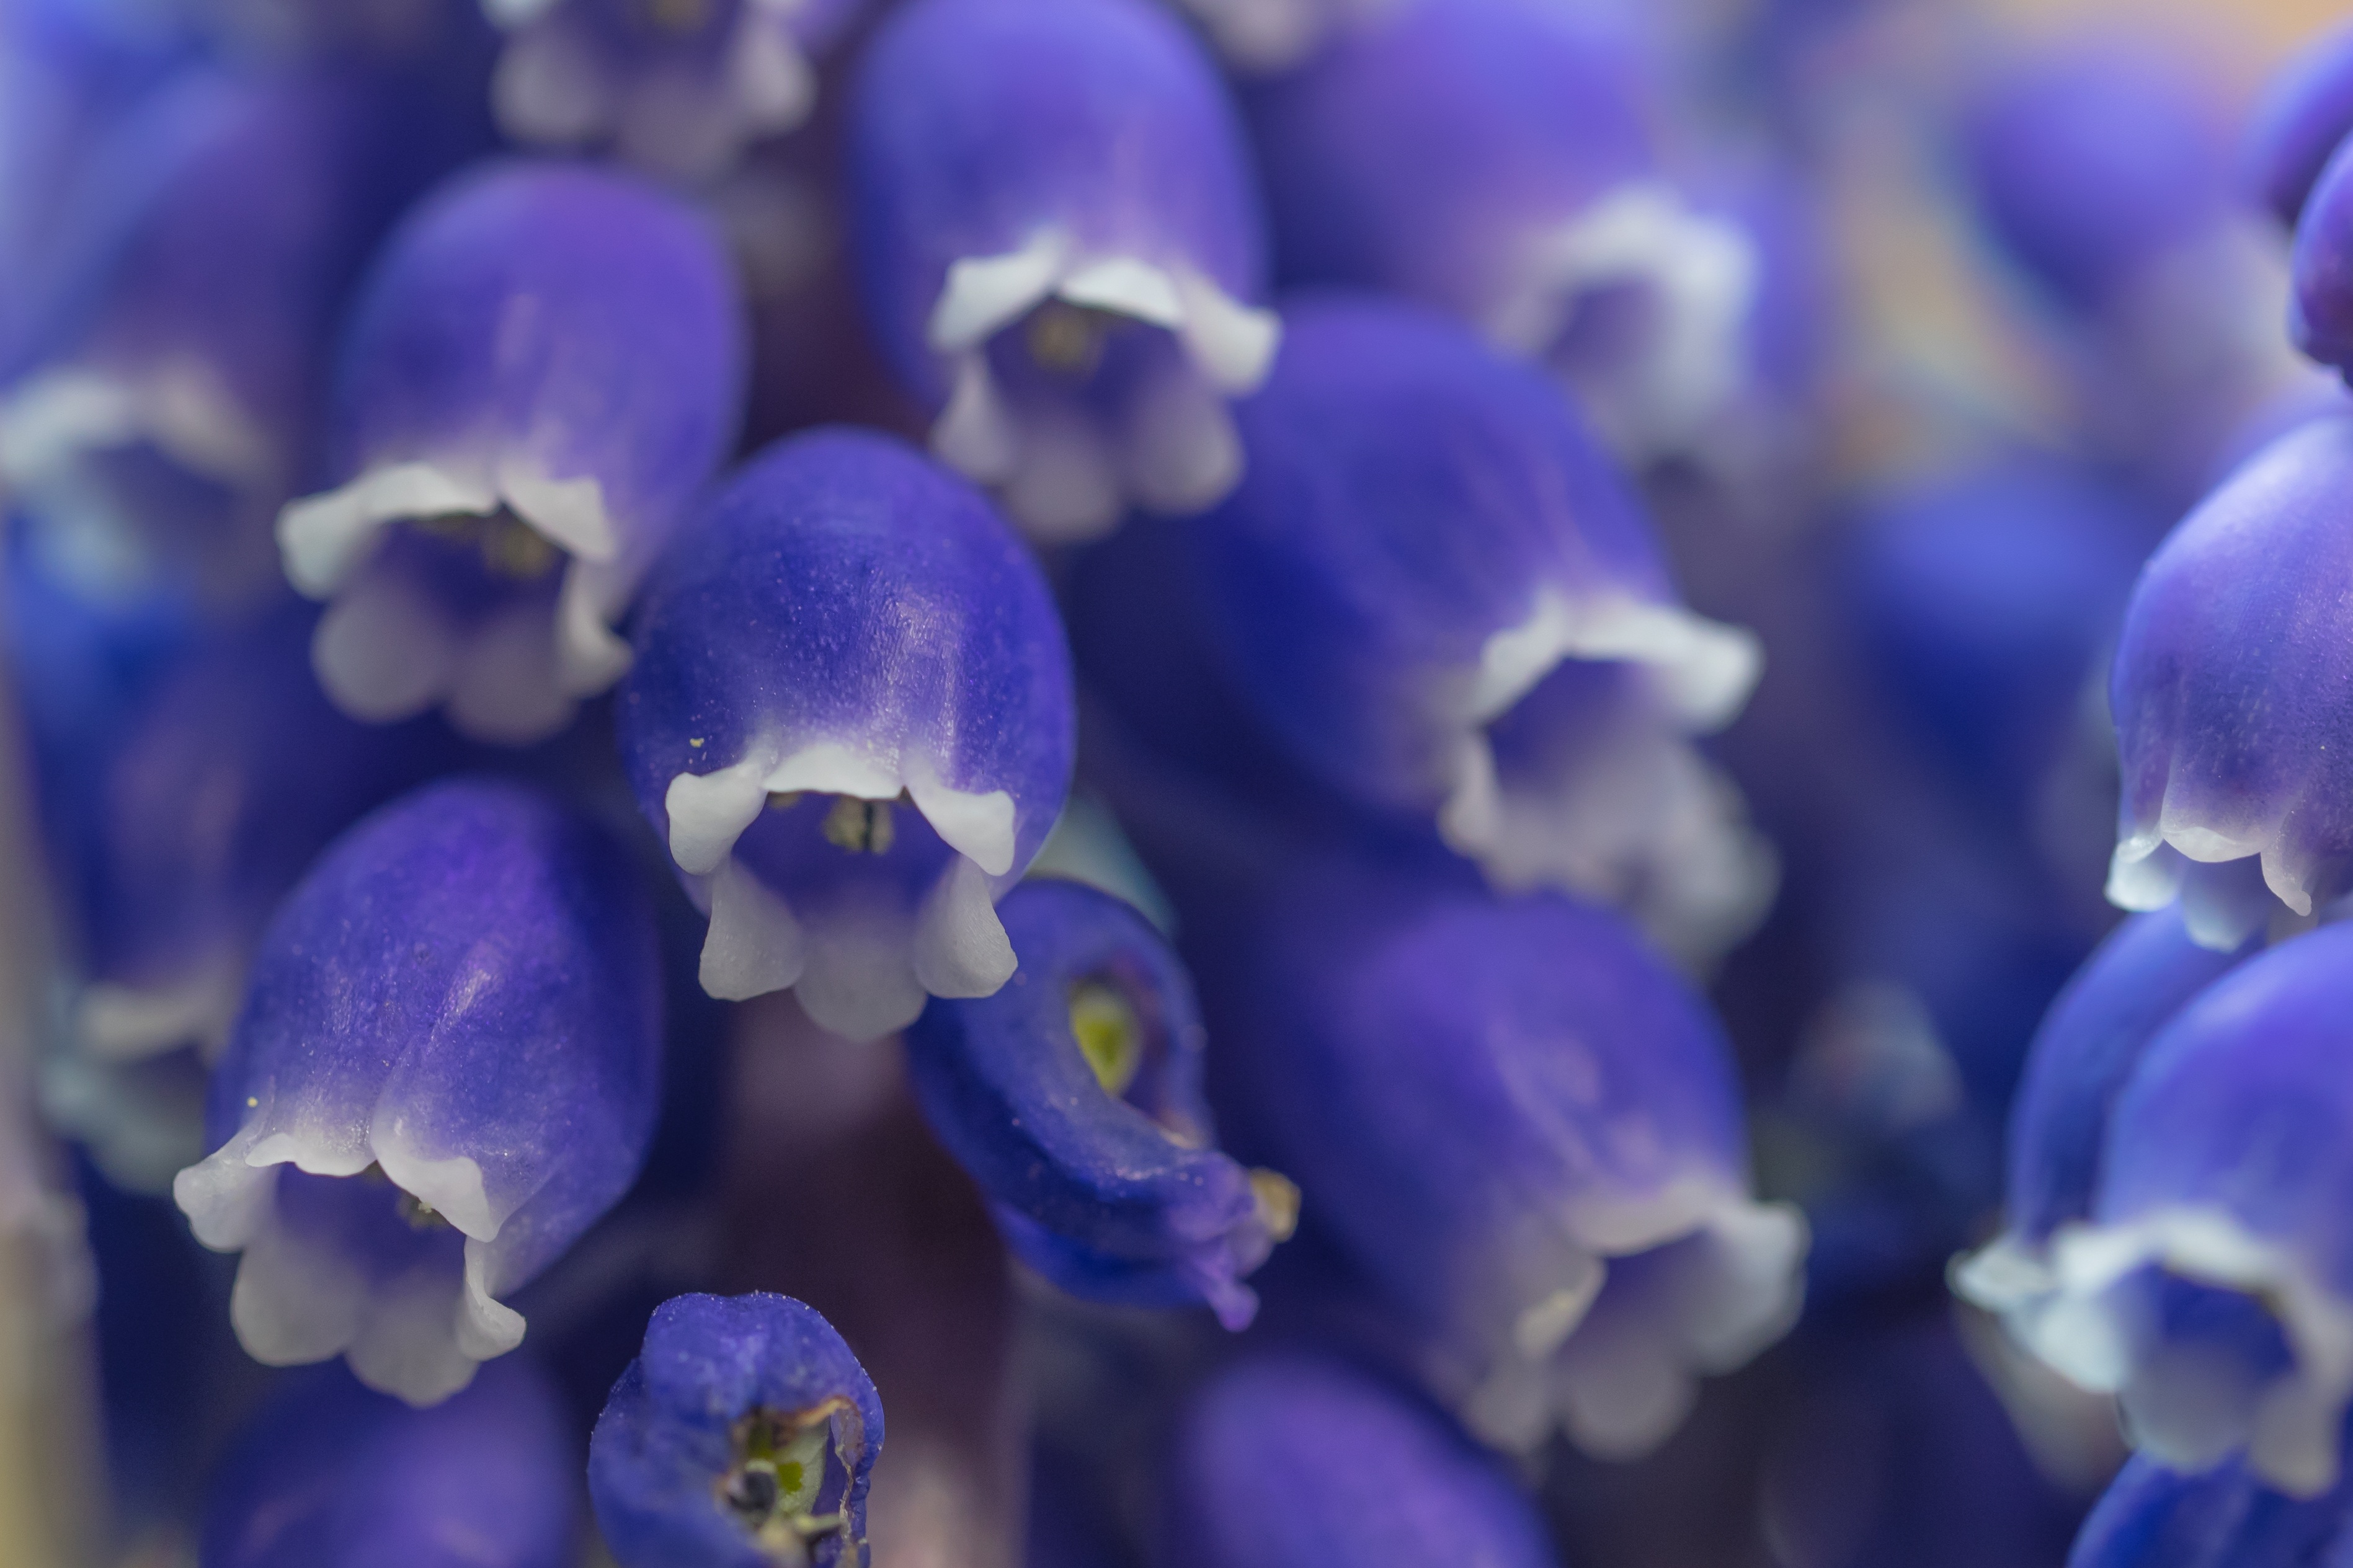
blossom, plant, flower, purple, petal, bloom, bell, spring, macro, blue, hanging, colorful, garden, close, flora, lavender, wildflower, close up, eye, bright, muscari, viola, macro photography, ornamental plant, garden plant, flowering plant, inflorescences, grape hyacinth, muscari racemosum, land plant, violet family, english lavender